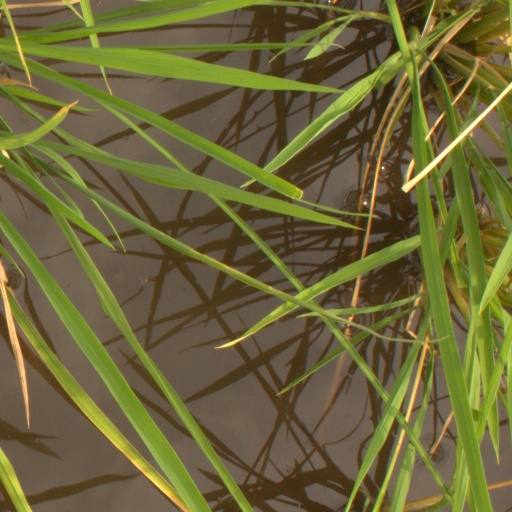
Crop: rice